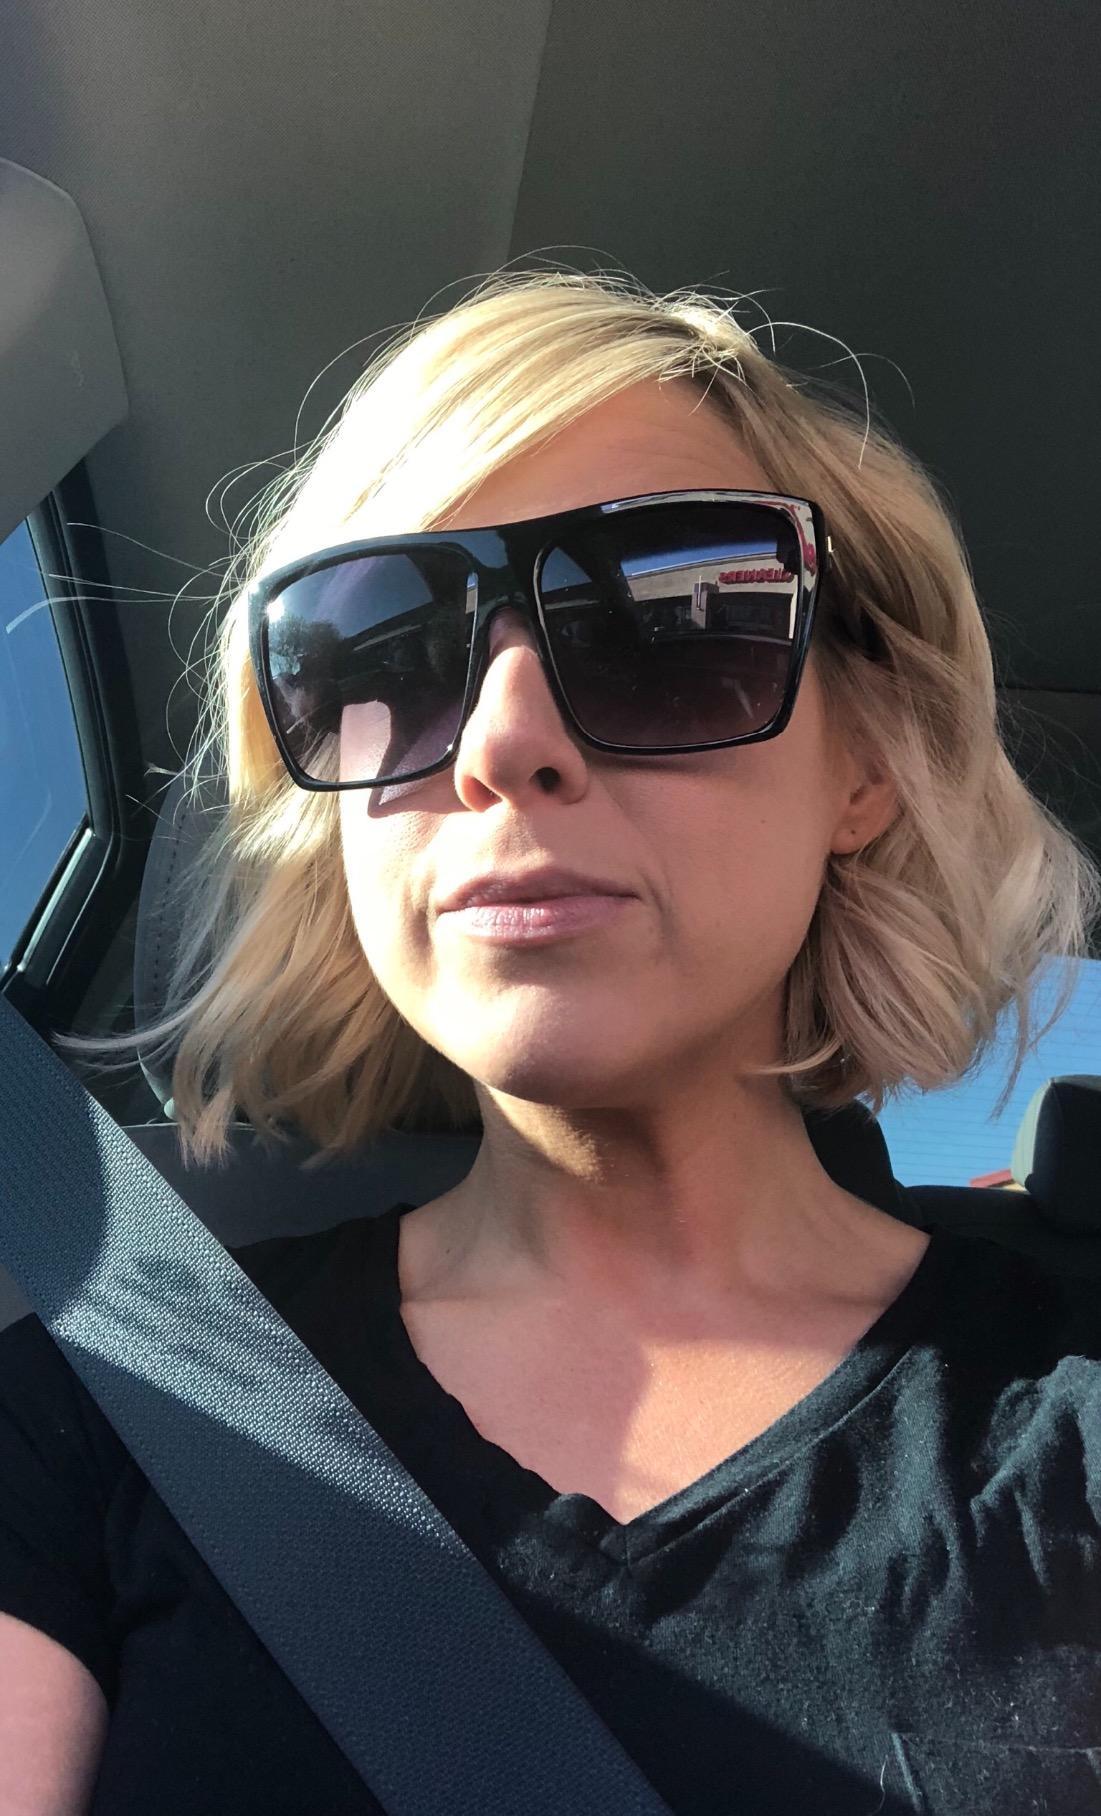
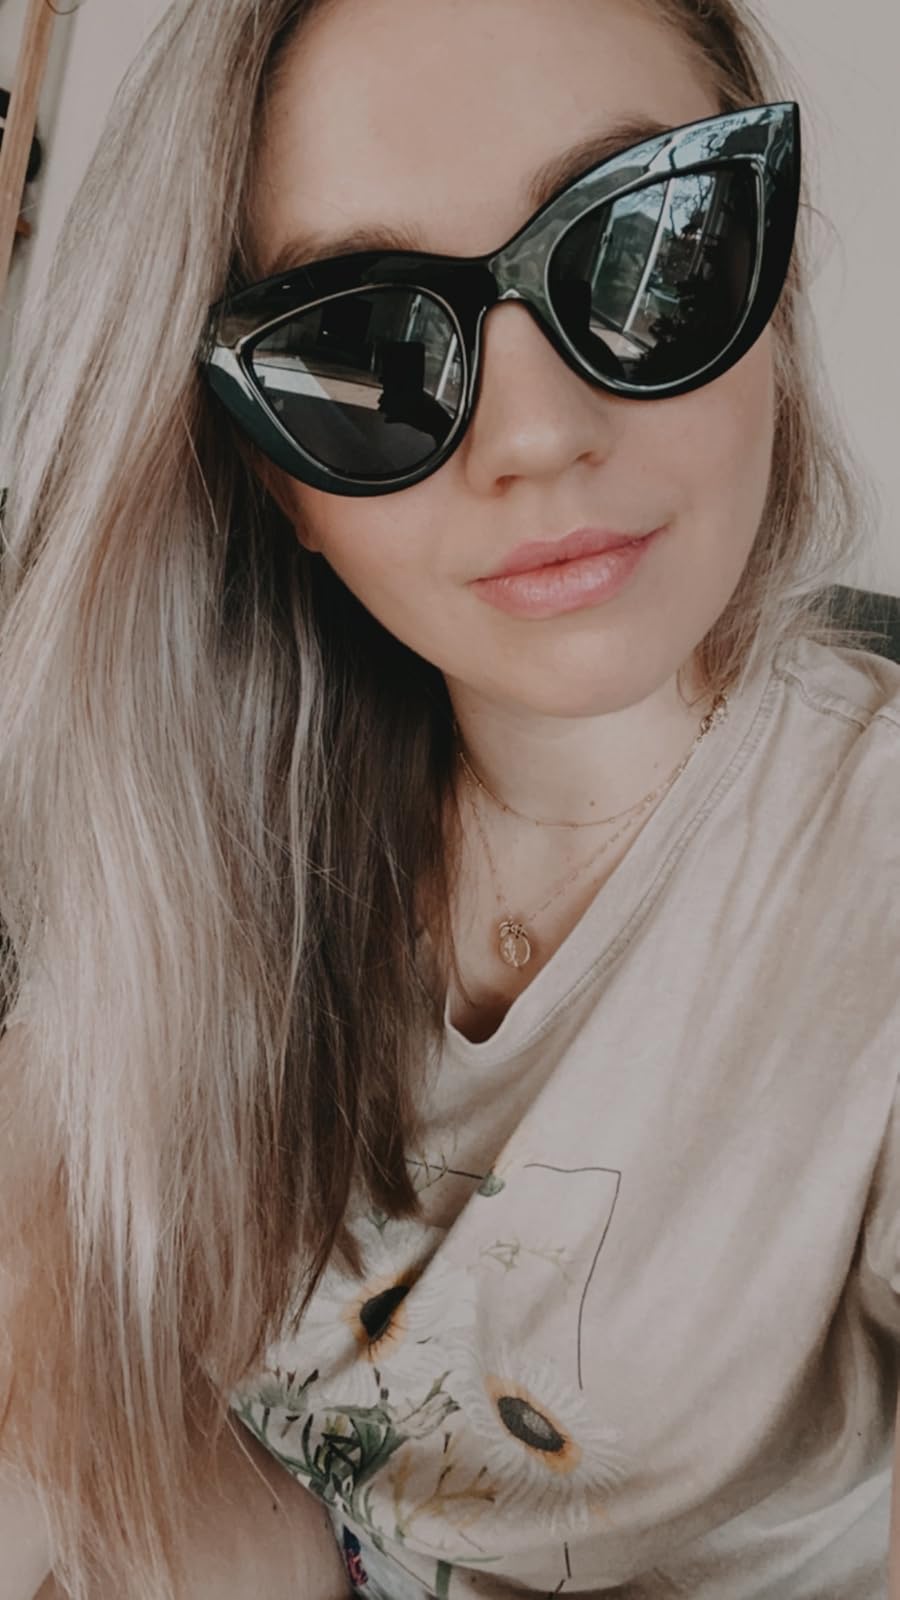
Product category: accessories_sunglasses
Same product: no